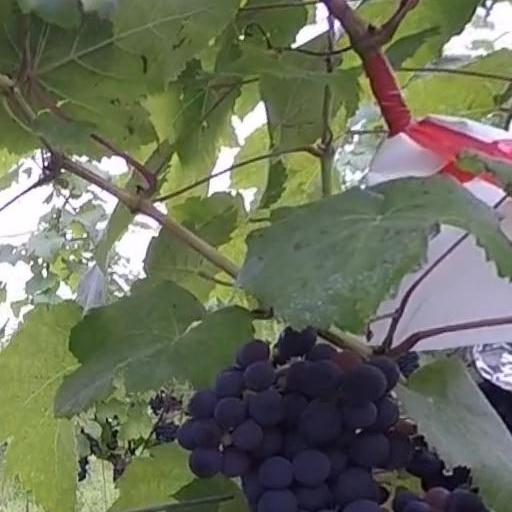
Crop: grape